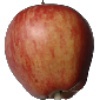
Label: Apple Red 1